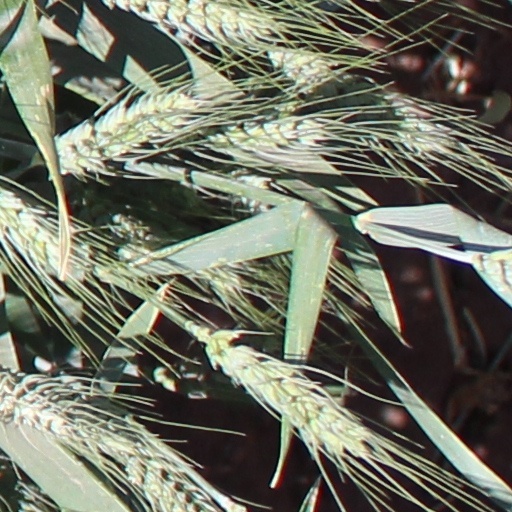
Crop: wheat